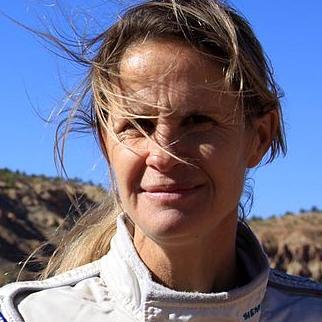
Age: 43